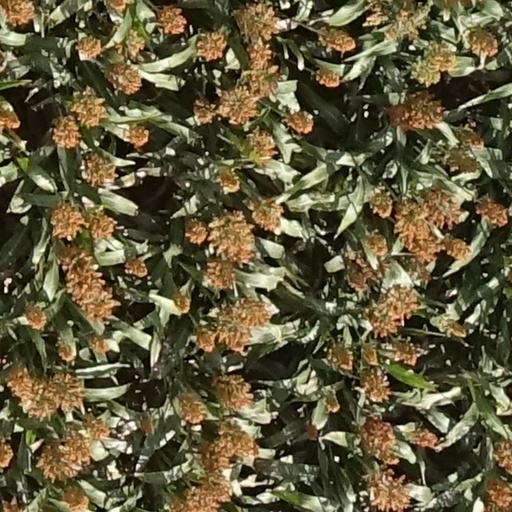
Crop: sorghum